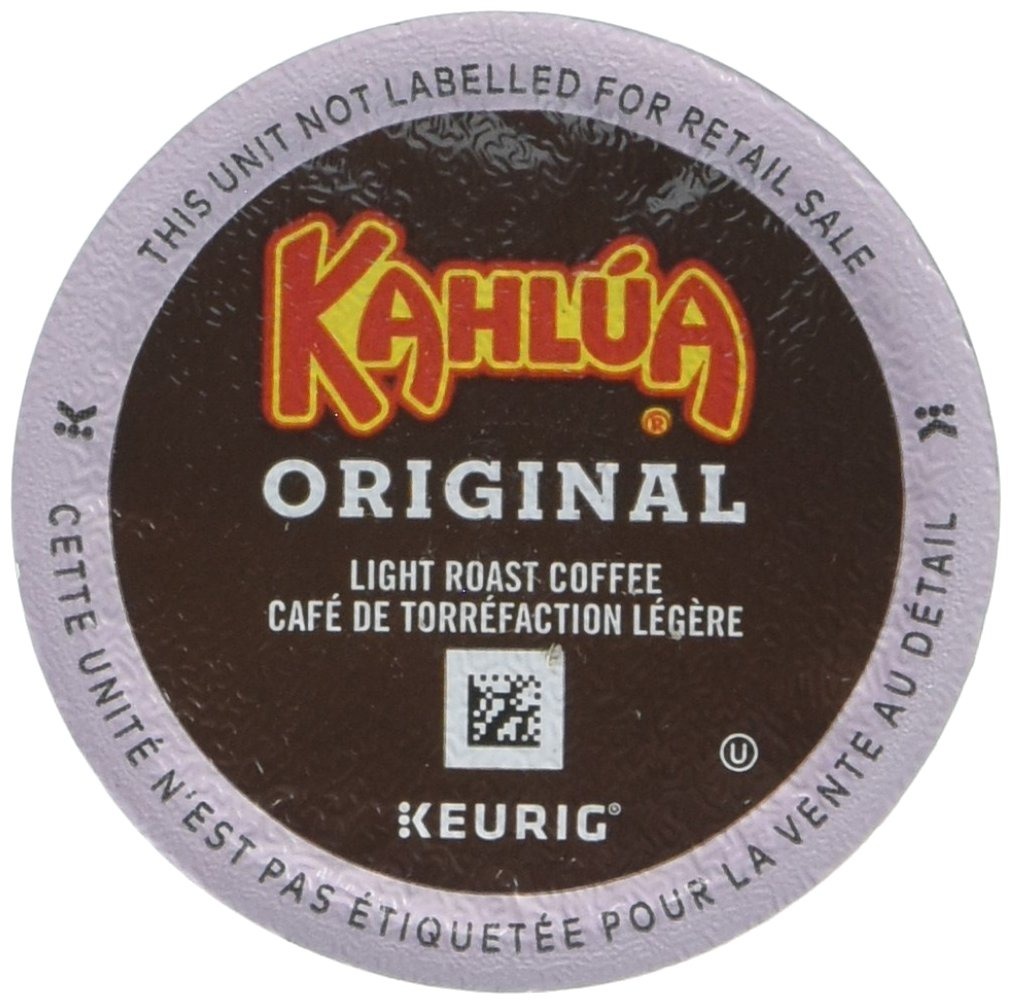
Item Name: Timothy's World Coffee Kahlúa Original 96 K-Cups
Bullet Point 1: Includes Timothy's World Coffee Kahlúa Original 96 K-Cups (Packaging May Vary)
Bullet Point 2: Brewing occurs inside the K-Cup so no flavor residue is left behind to spoil the next cup.
Bullet Point 3: Single-serving packaging means no mess or wasted pots of coffee; for use with Keurig brewers
Bullet Point 4: Each K-Cup brews perfect individual servings; (Packaging May Vary)
Bullet Point 5: PLEASE NOTE THE PACKAGING CHANGE: DUE TO A RECENT PACKAGING CHANGE, THE GRAPHICAL DESIGN OF THE K-CUP LIDS MAY VARY SLIGHTLY FROM IMAGE. THE PRODUCT INGREDIENTS, ROAST, AMOUNT OF GRINDS, ETC. HAVE NOT CHANGED AND ARE EXACTLY THE SAME AS THIS PRODUCT HAS ALWAYS BEEN.
Product Description: Includes Timothy's World Coffee Kahlúa Original 96 K-Cups (Packaging May Vary)<p>PLEASE NOTE THE PACKAGING CHANGE: DUE TO A RECENT PACKAGING CHANGE, THE GRAPHICAL DESIGN OF THE K-CUP LIDS MAY VARY SLIGHTLY FROM IMAGE. THE PRODUCT INGREDIENTS, ROAST, AMOUNT OF GRINDS, ETC. HAVE NOT CHANGED AND ARE EXACTLY THE SAME AS THIS PRODUCT HAS ALWAYS BEEN.</p>
Value: 96.0
Unit: Count

Price: 71.24